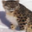
Label: leopard